William Maxwell (railroad executive)

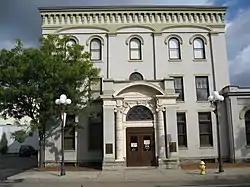
Chemung Canal Bank Building, chartered in July 1833.

In 1822 he was the District Attorney of Tioga County, of which Chemung County was then a part; in 1829 he was the surrogate of the county, and was a member of the Assembly in 1828 and in 1847. He was a delegate from the county to the State Constitutional Convention of 1846. He was always prominent in the public affairs of the town and county, and was connected with the formation of the Chemung Canal Bank, one of the earliest enterprises of the kind in the Southern Tier.